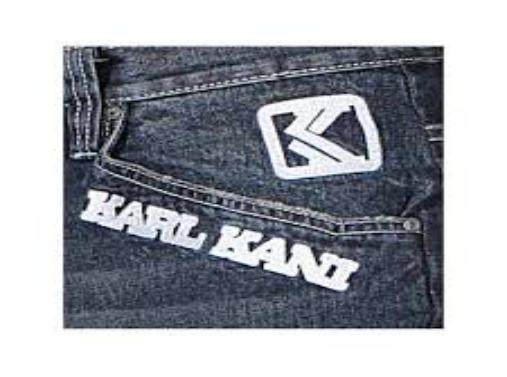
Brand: Karl Kani-1
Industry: Clothes